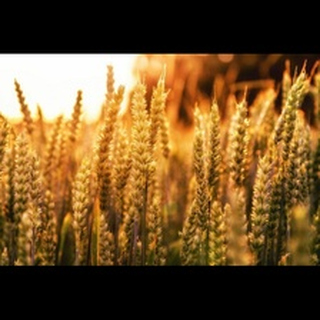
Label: wheat_blast